Glen Mark

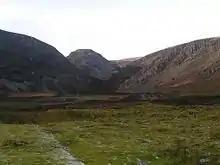
A view northwest along Glen Mark

Glen Mark is a glen in northern Angus, eastern Scotland, through which the Water of Mark flows. Near the mouth of the glen, at Auchronie, the Water of Mark is joined by the Water of Lee from Loch Lee to become the River North Esk. This flows through Glen Esk, one of the Five Glens of Angus. The land is managed by the Dalhousie estate.